Euphues: The Anatomy of Wit

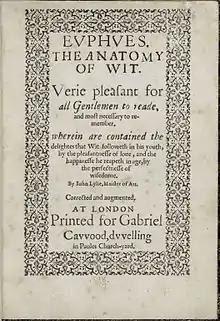
Title page of Euphues, .

Euphues: The Anatomy of Wit , a didactic romance written by John Lyly, was entered in the Stationers' Register 2 December 1578 and published that same year.